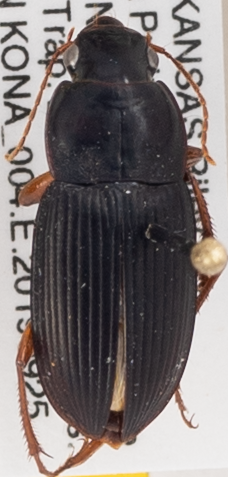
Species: Harpalus pensylvanicus
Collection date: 2019-09-25
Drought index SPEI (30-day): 0.944
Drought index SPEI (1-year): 1.69
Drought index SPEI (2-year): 1.096